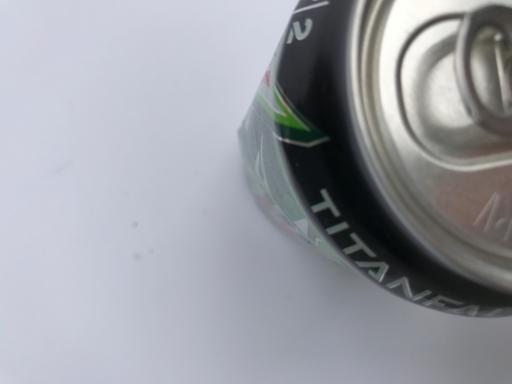
Label: metal